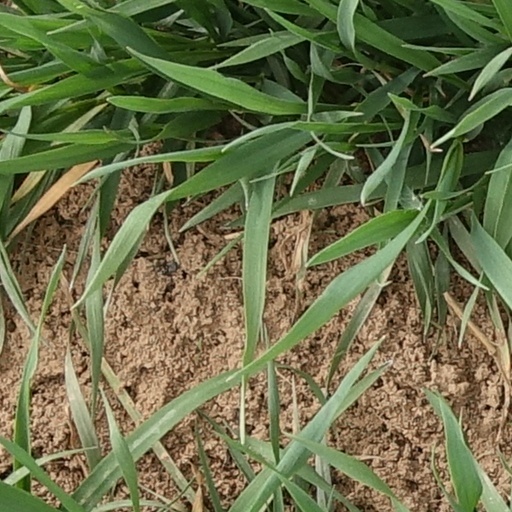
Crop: wheat